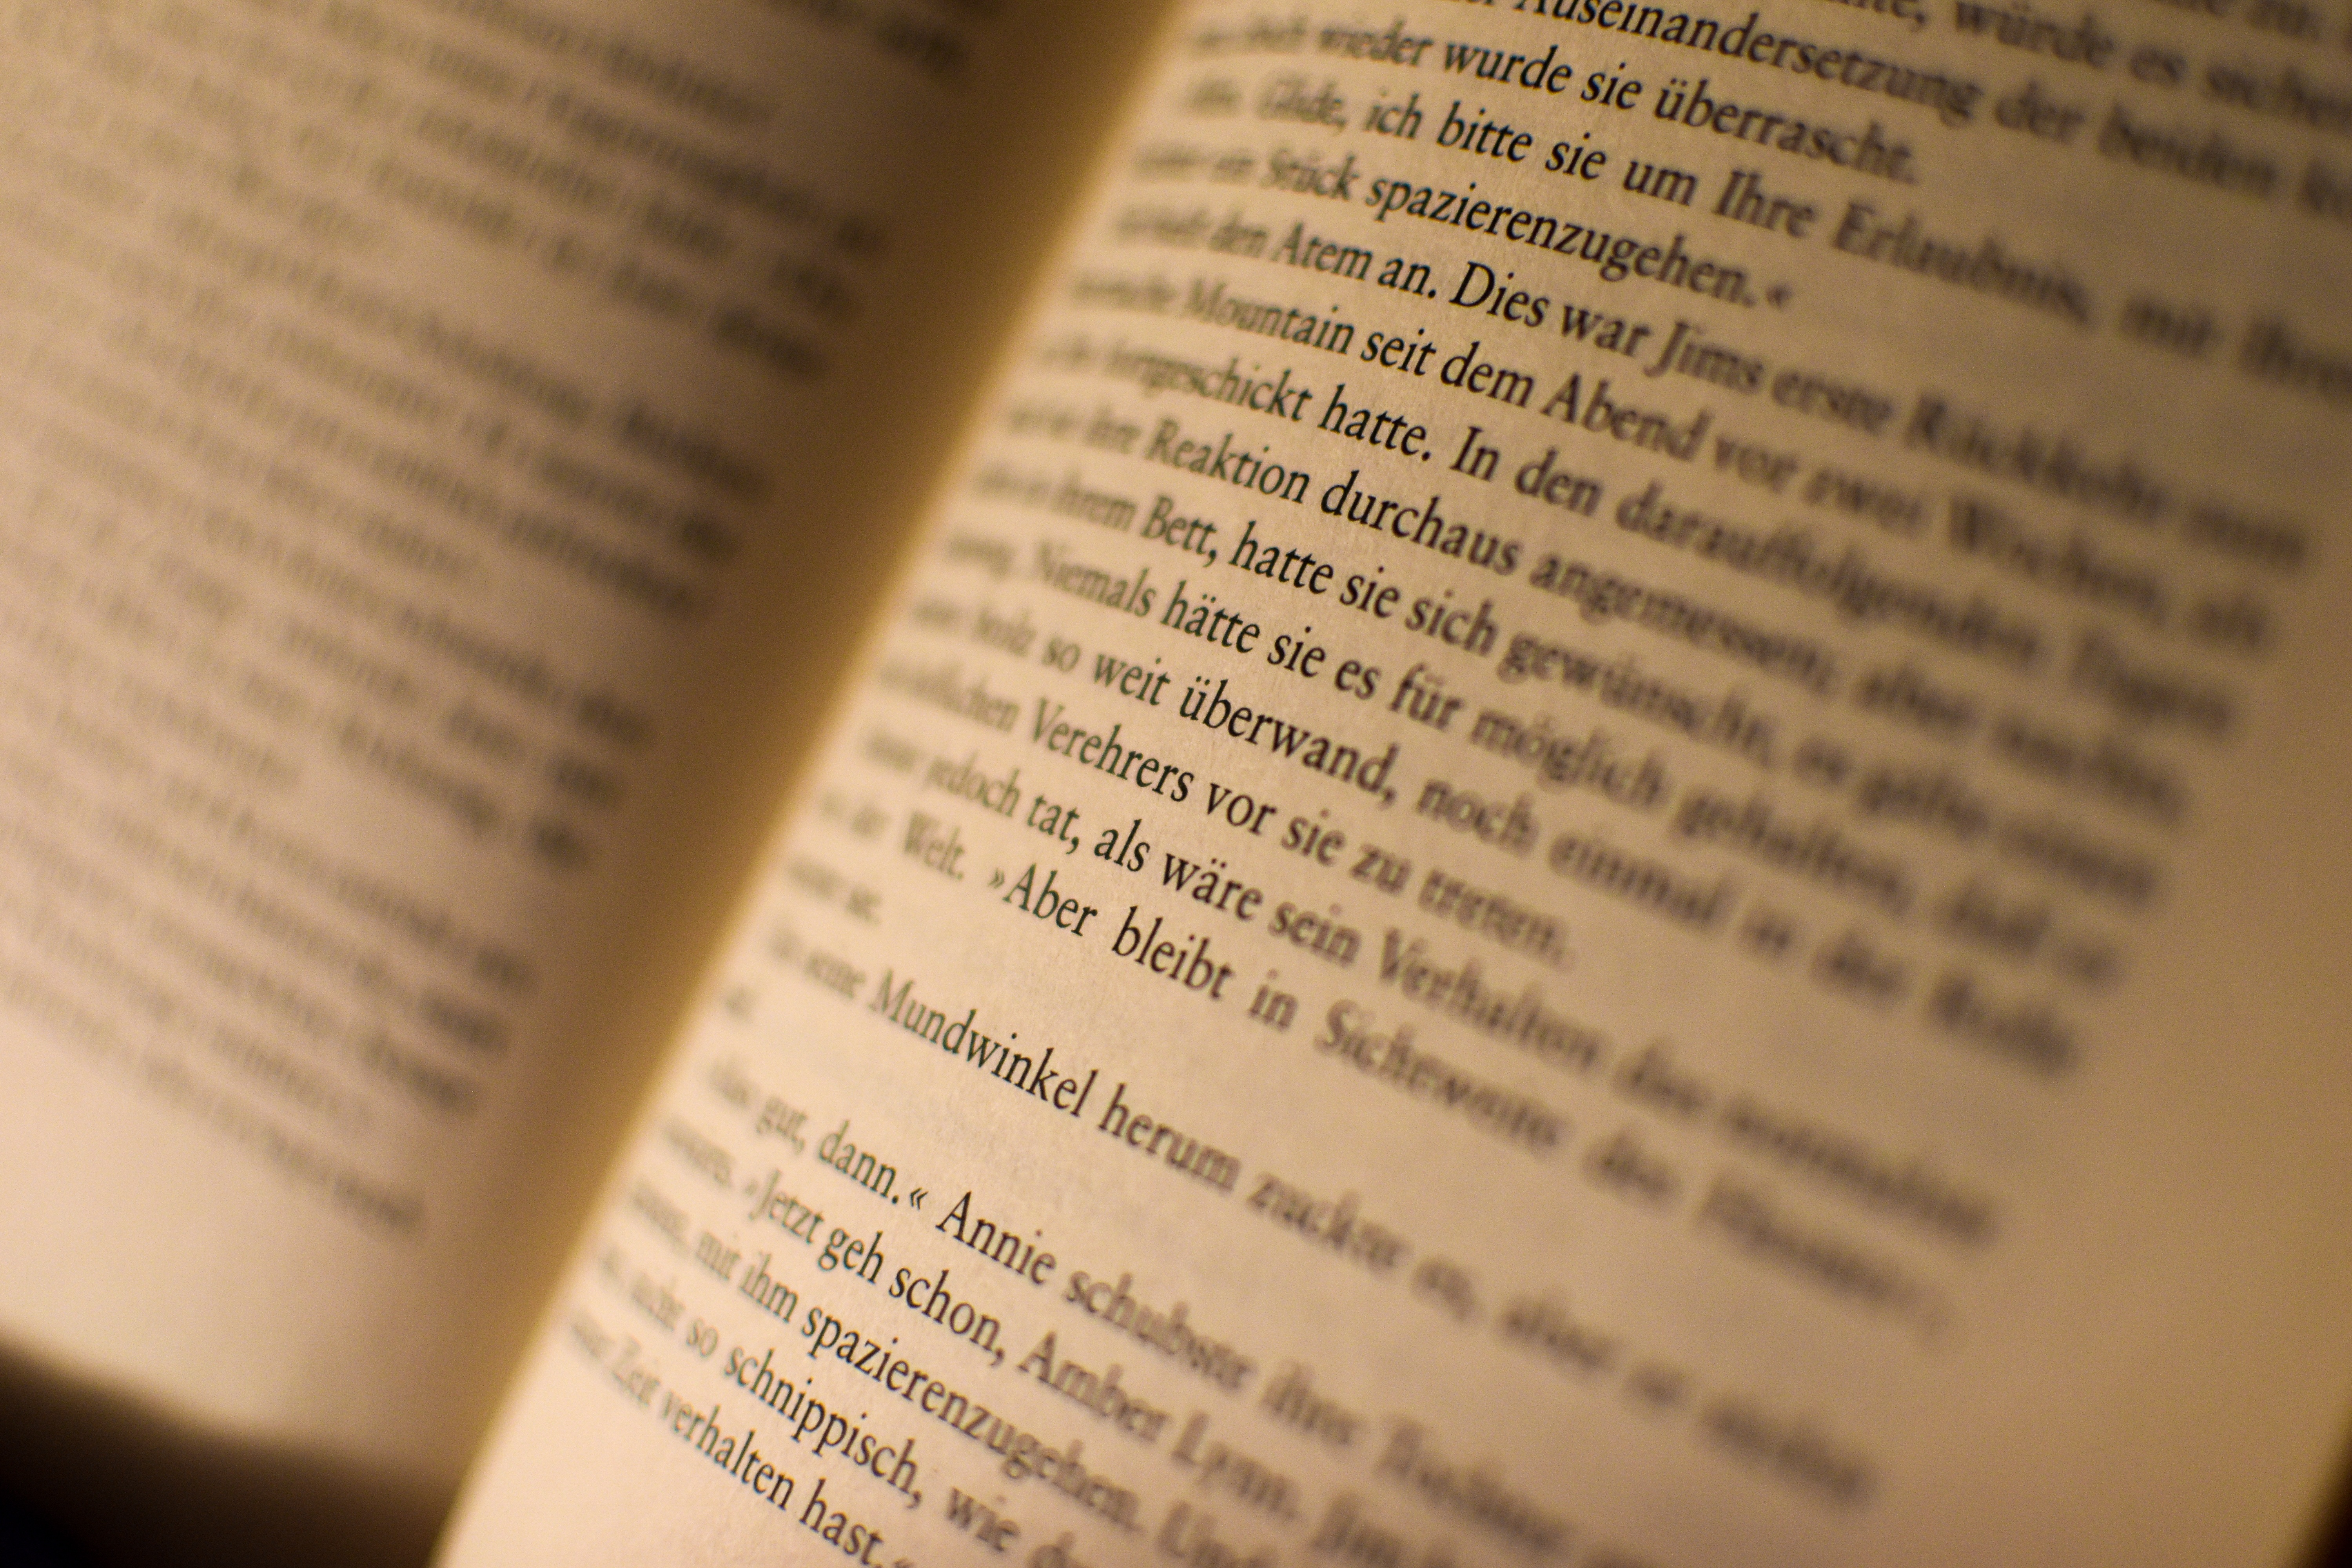
writing, book, macro, close, brand, font, pages, design, text, skin, document, shape, book pages, printing font